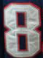
Number: 8